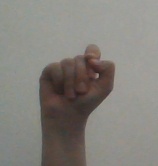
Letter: fa